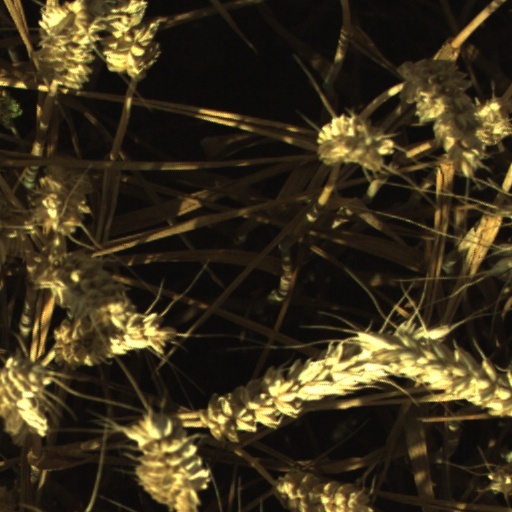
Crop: wheat